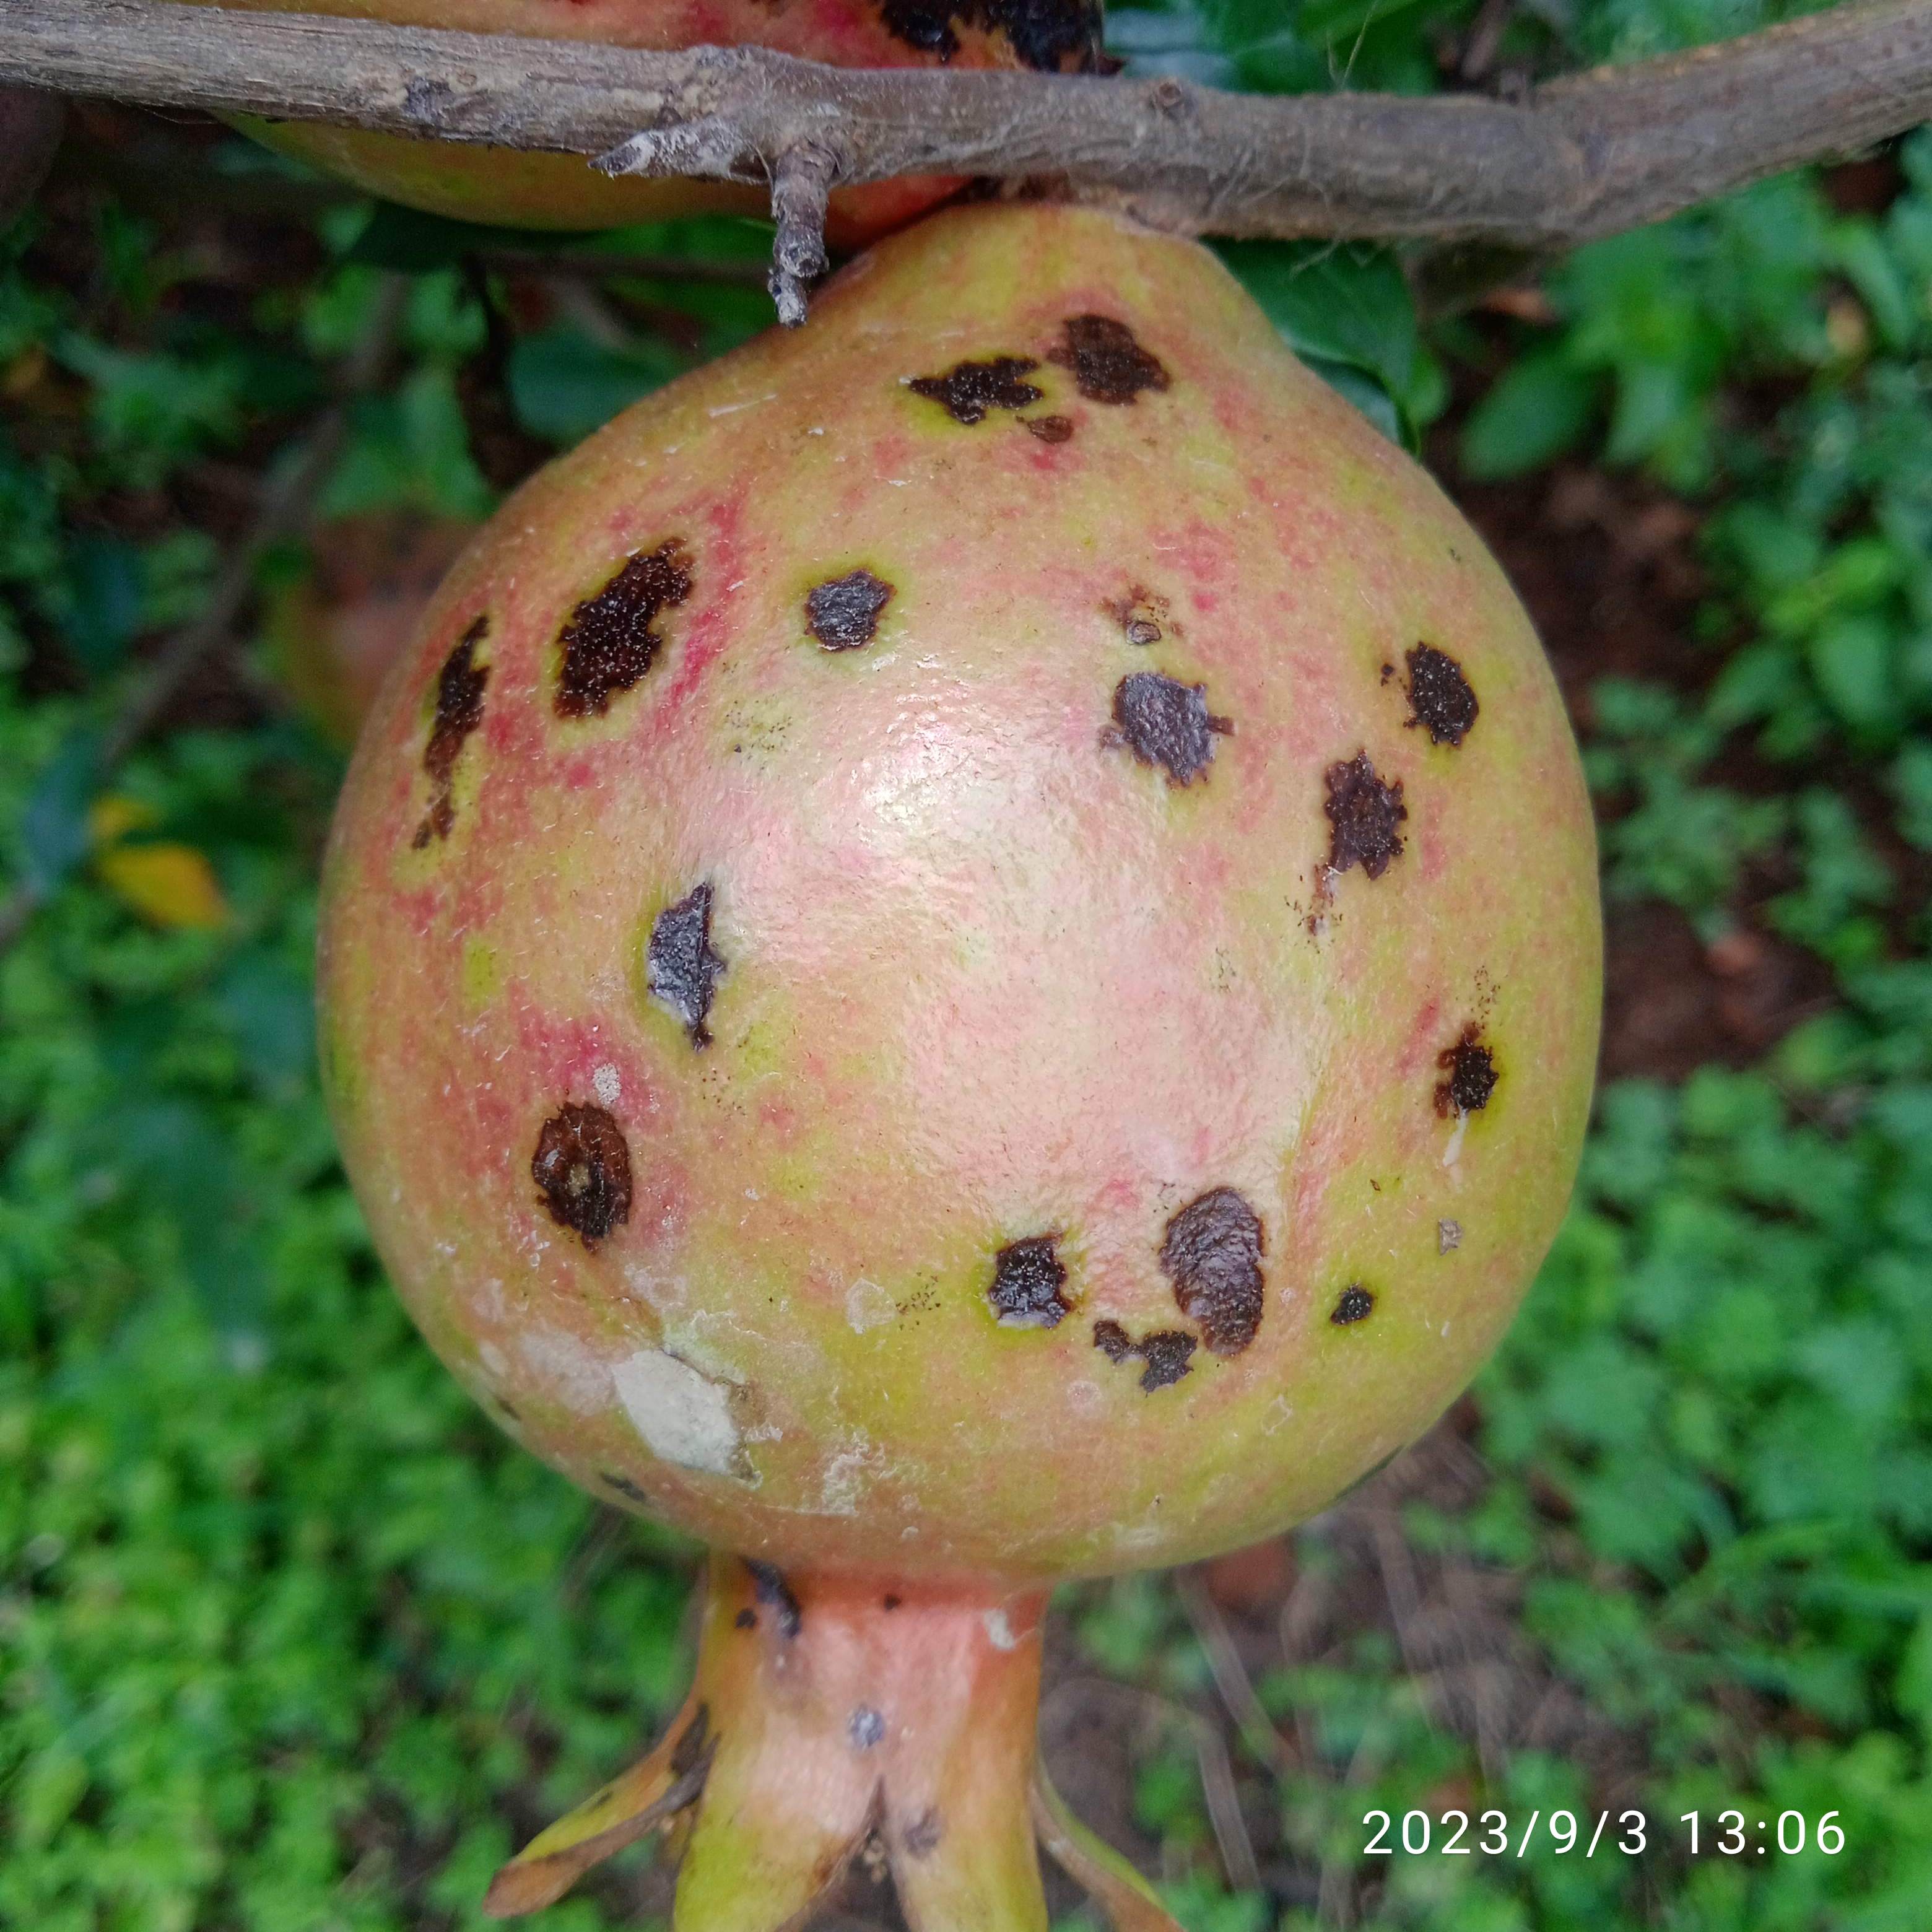
Label: Anthracnose